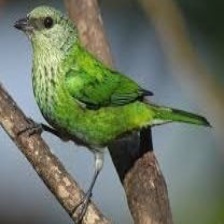
Species: EMERALD TANAGER
Scientific name: TANGARA FLORIDA